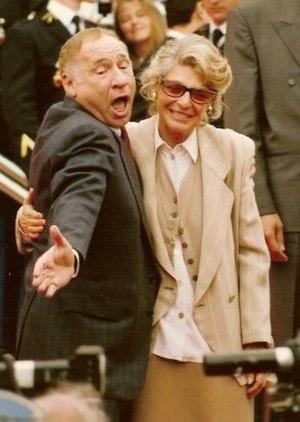
Mel Brooks et Anne Bancroft au festival de Cannes
Anna Maria Louisa Italiano, dite Anne Bancroft, née le 17 septembre 1931 à New York et morte le 6 juin 2005 à New York, est une actrice et réalisatrice américaine.
Melvin Kaminsky, dit Mel Brooks, est un réalisateur, acteur, producteur exécutif, scénariste, compositeur et producteur américain, né le 28 juin 1926 à New York.